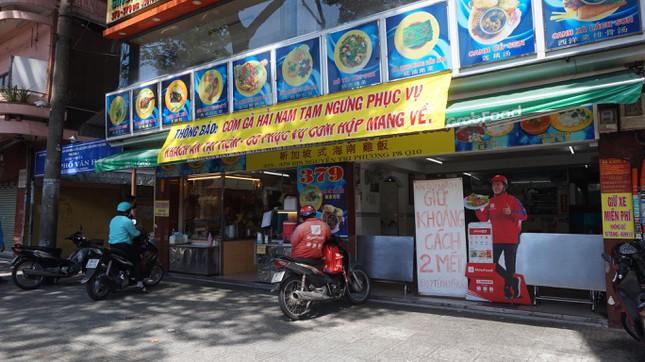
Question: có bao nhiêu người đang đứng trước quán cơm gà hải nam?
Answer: có hai người đang đứng trước quán cơm gà hải nam